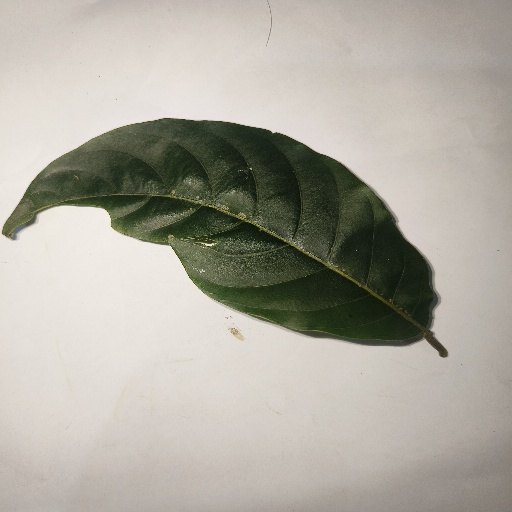
Species: HariTaki
Leaf condition: Shot Hole